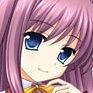
Portrait style: Anime Portrait